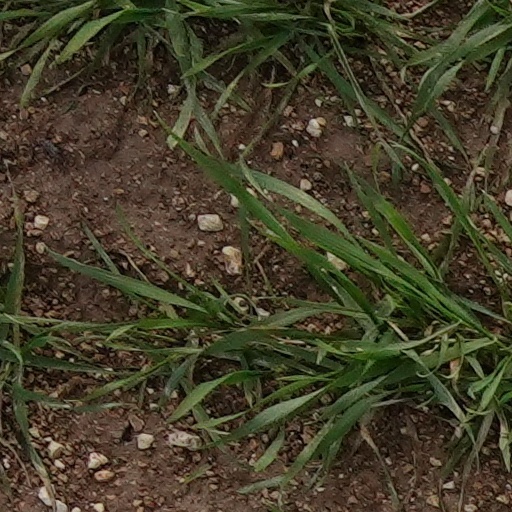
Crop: wheat